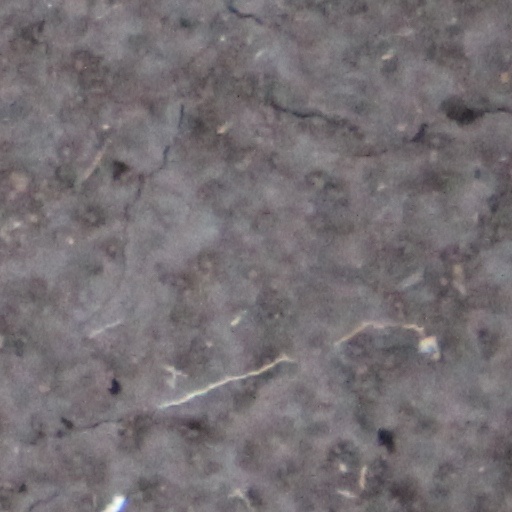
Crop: wheat